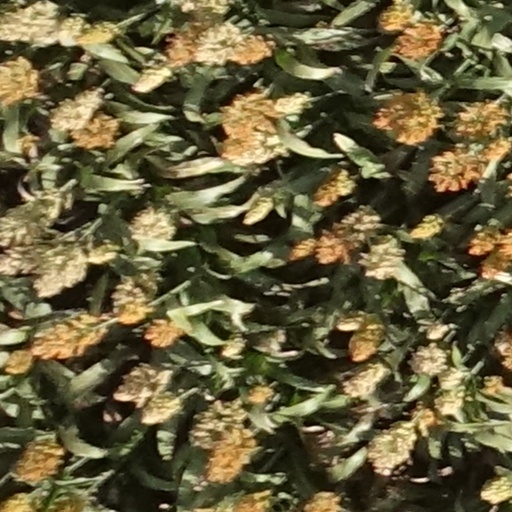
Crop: sorghum